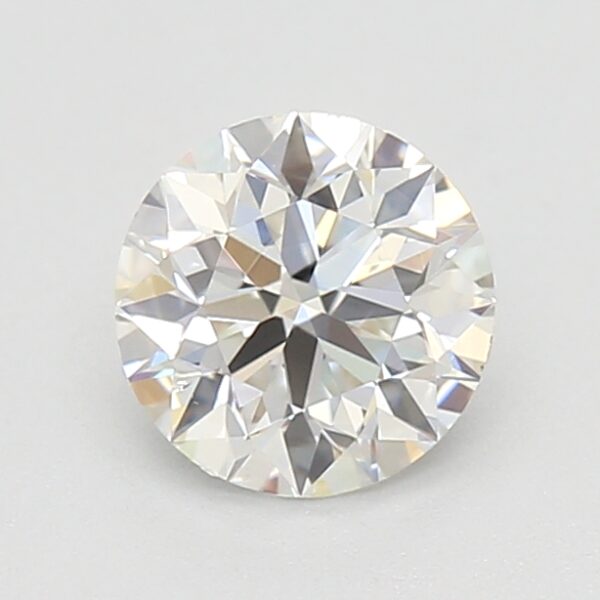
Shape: round
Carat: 0.5
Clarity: VS2
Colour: FANCY
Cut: EX
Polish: EX
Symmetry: VG
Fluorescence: N
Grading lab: GIA
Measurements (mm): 5.01 x 5.06 x 3.18